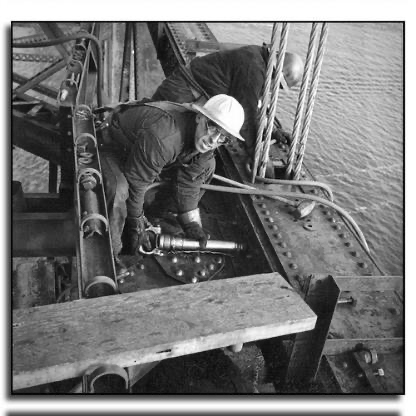
Objects in the image:
label: helmet
label: helmet